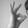
ASL letter: F